Photovoltaic power station

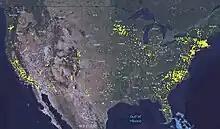
Locations of solar photovoltaic facility locations having a direct current capacity of 1 megawatt or more

Solar power plants are developed to deliver merchant electricity into the grid as an alternative to other renewable, fossil or nuclear generating stations.